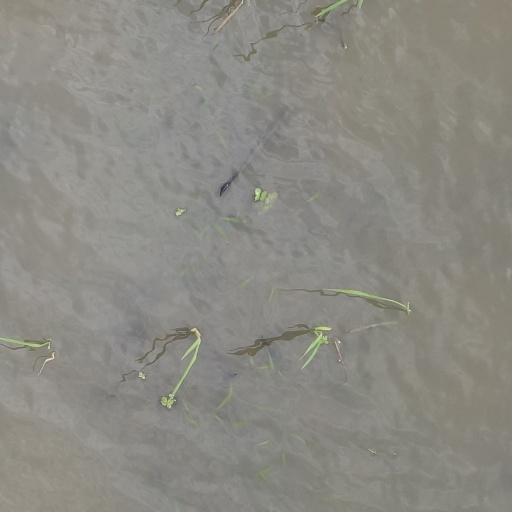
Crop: rice